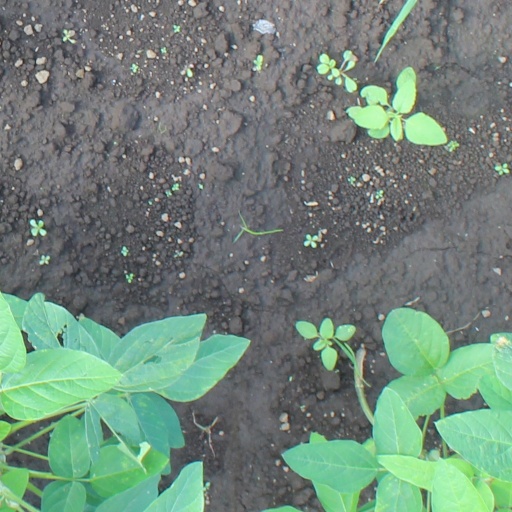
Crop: soybean